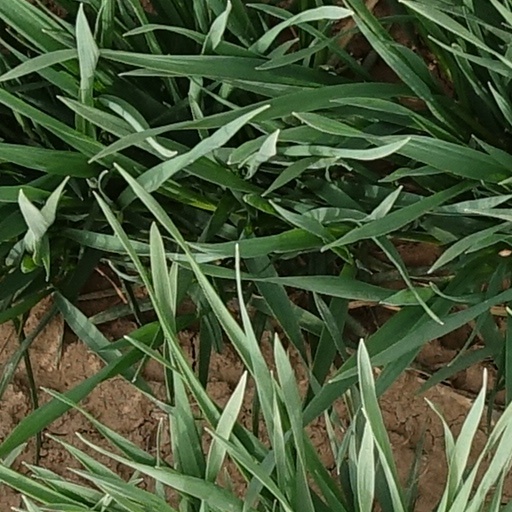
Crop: wheat